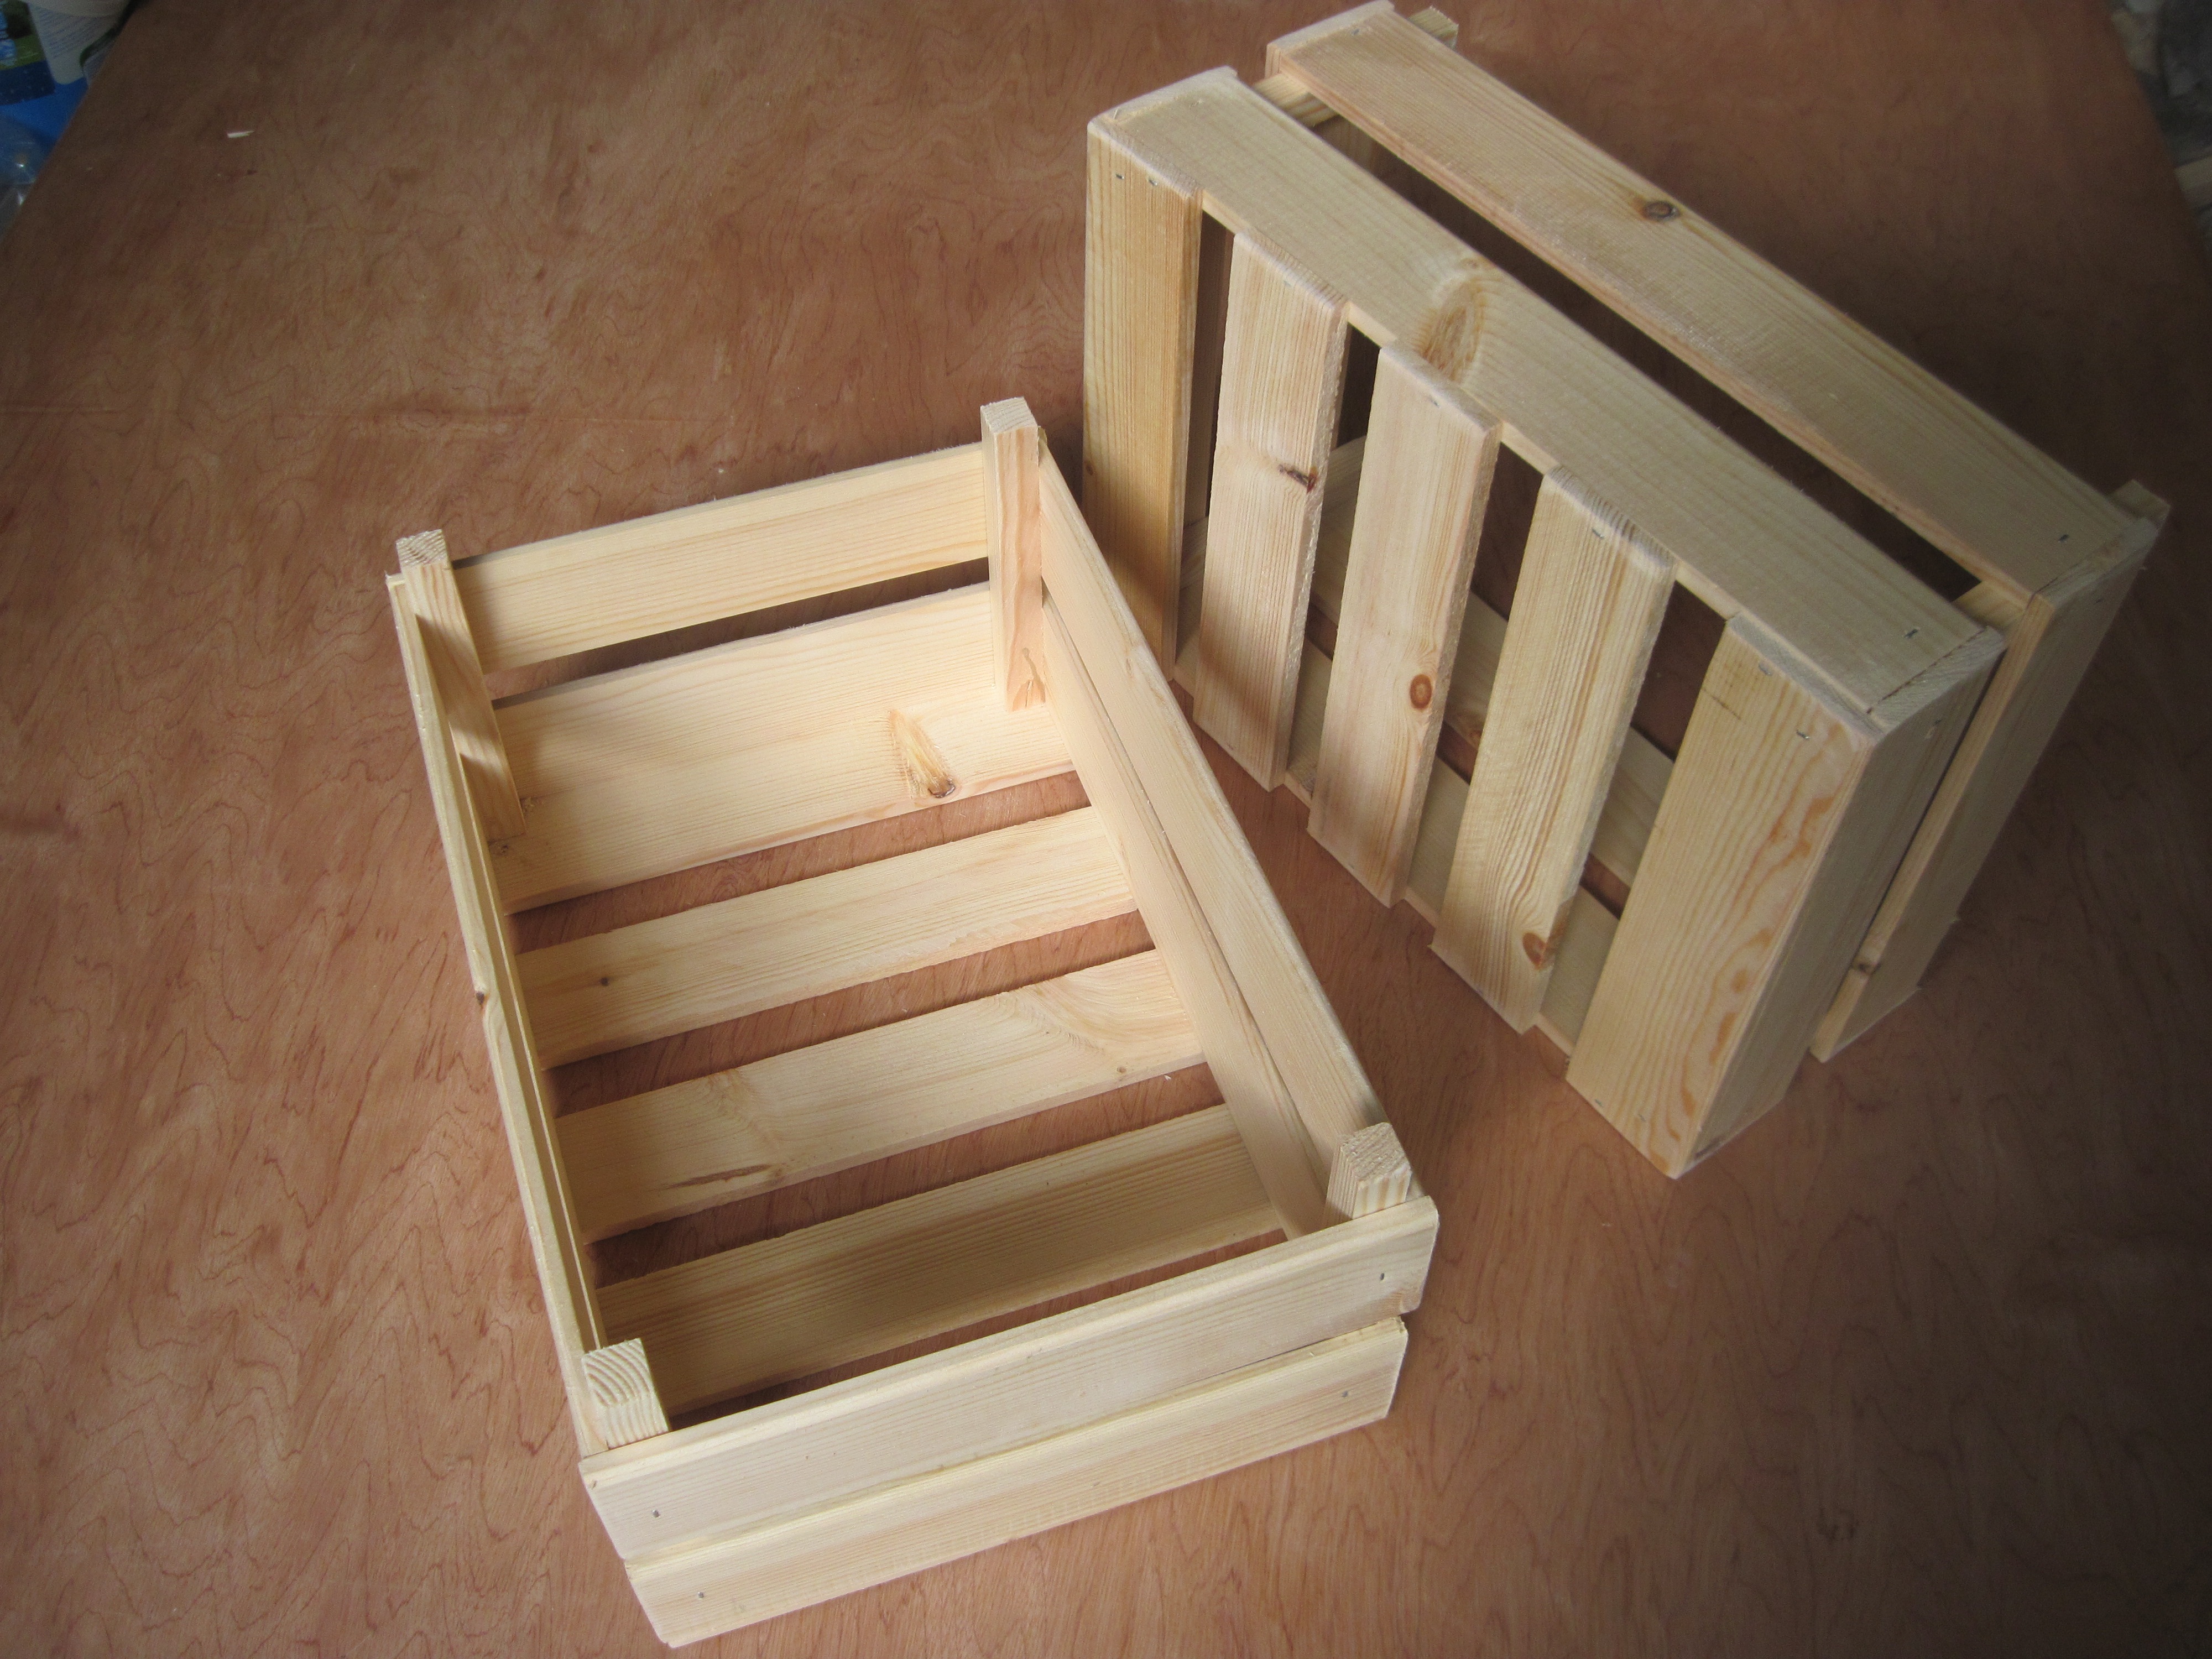
wood, pine, gift, decoration, shelf, box, furniture, decor, crate, drawer, product, wooden, diy, gift box, plywood, packaging and labeling, pallet studio, wine box